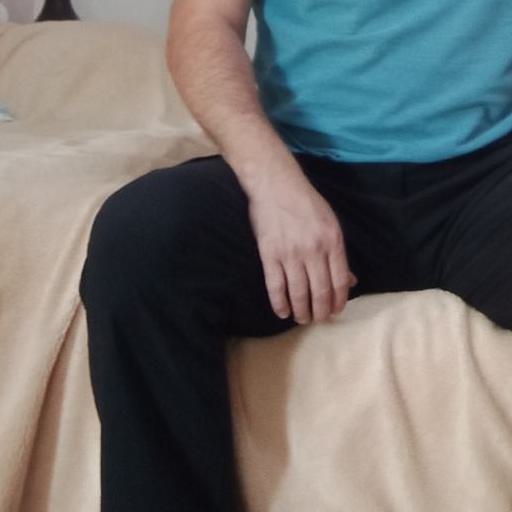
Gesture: no_gesture